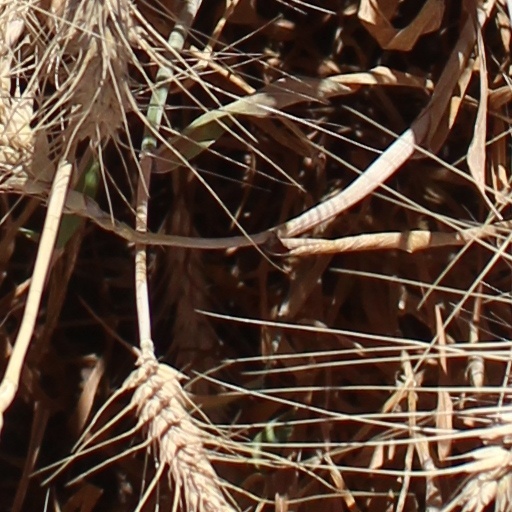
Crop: wheat